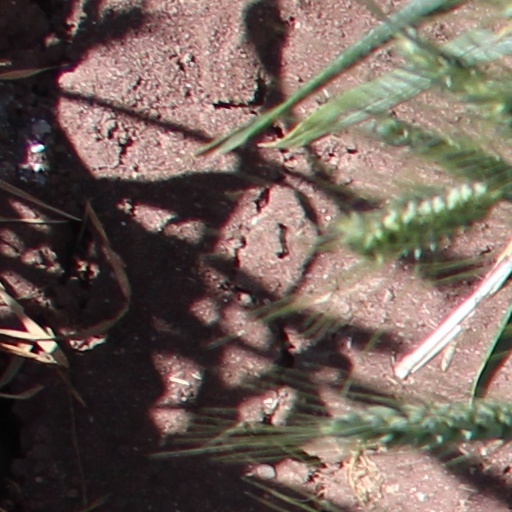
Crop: wheat